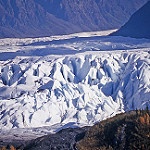
Scene: Outdoor